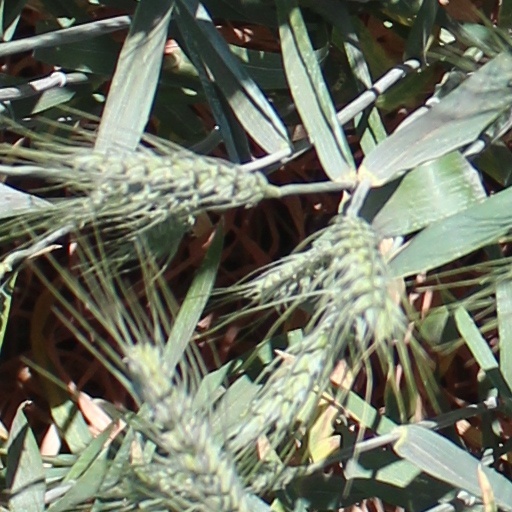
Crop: wheat